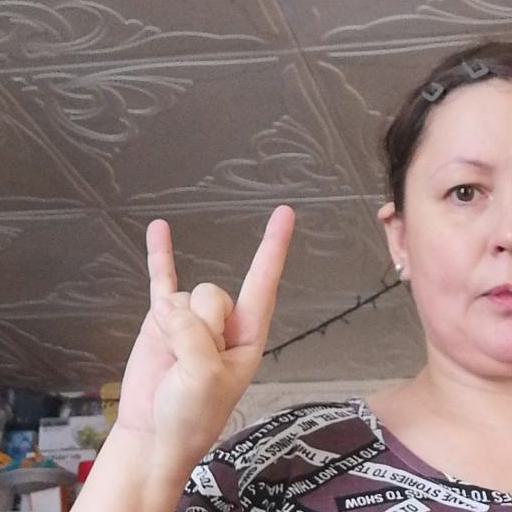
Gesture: rock